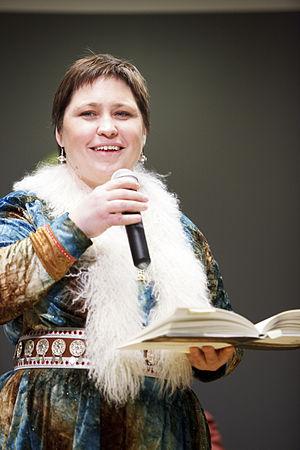
Rawdna Carita Eira, née le 6 octobre 1970 à Elverum est un auteur sami norvégienne qui écrit en deux langues : le sami et le norvégien.